Liga Nacional de Básquet Awards

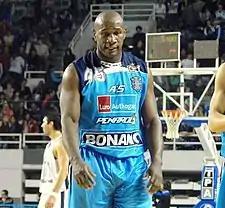
Byron Wilson, Argentine League Best Foreign Player (1998).

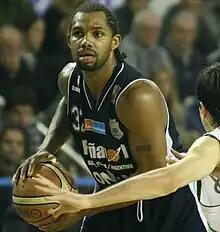
David Jackson (with the ball), 3× Argentine League Best Foreign Player (2009, 2010, 2011).

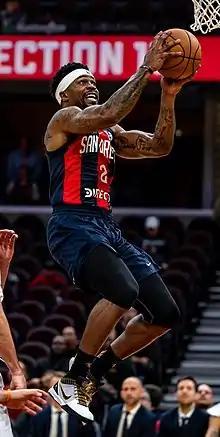
Dar Tucker, 2× Argentine League Best Foreign Player (2017, 2019).

The Liga Nacional de Básquet (LNB) Best Foreign Player is an annual award that is given to the Argentine Basketball League's best player that was not born in Argentina. The award first began in the 1990–91 season.